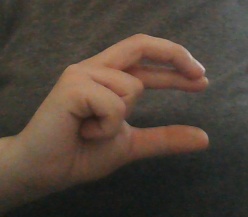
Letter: thal